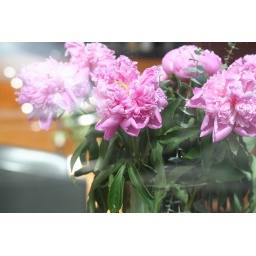
flowers through window of NYC business near Rockefeller Ctr.